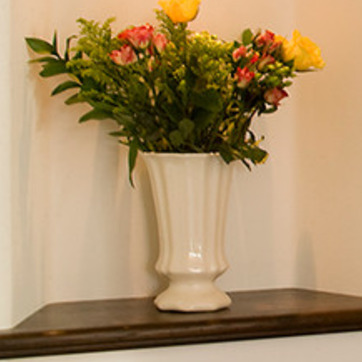
Material: ceramic